Cooke's Royal Circus

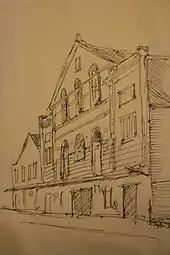
Cooke's Royal Circus on East Fountainbridge

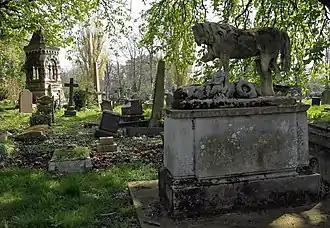
The grave of Thomas Taplin Cooke (right) Kensal Green Cemetery

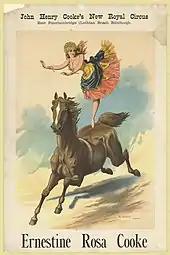
Ernestine Rosa Cooke – Weir Collection

Cooke's Royal Circus (1780–1912) started as a circus show travelling around Britain in the late 18th century. It was primarily an equestrian show with over half the acts involving horses.